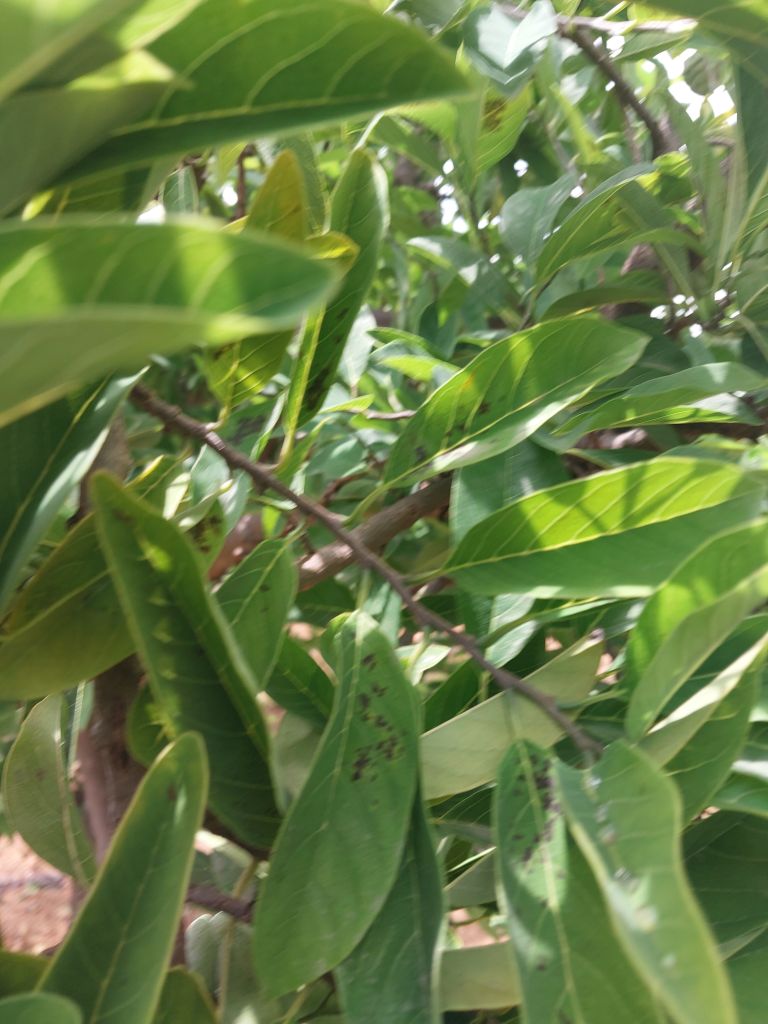
Disease label: Leaf spot on Leaves